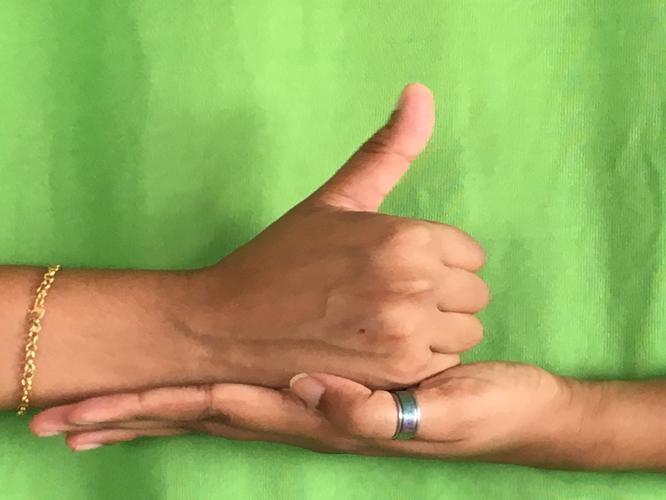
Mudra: Shivalinga
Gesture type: double_hand